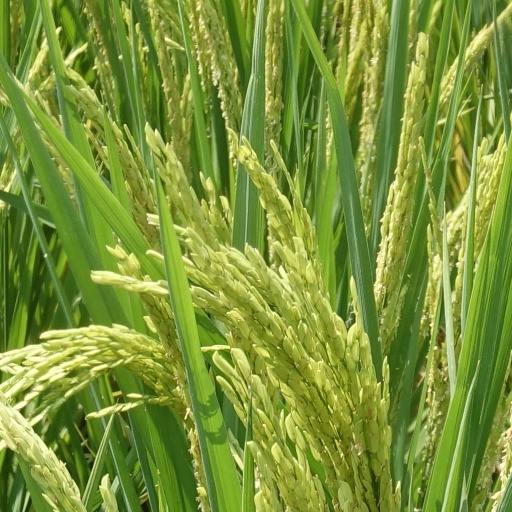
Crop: rice